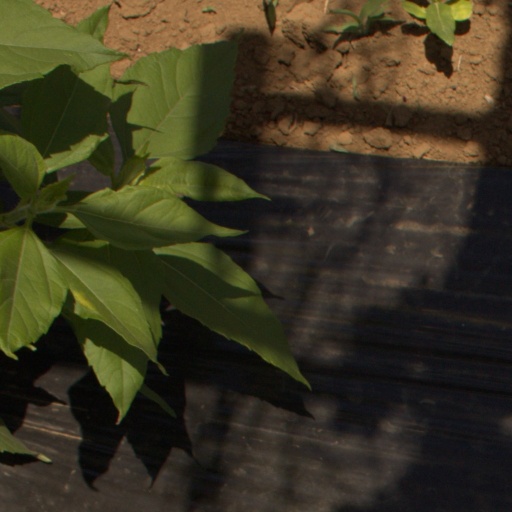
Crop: Jerusalem artichoke